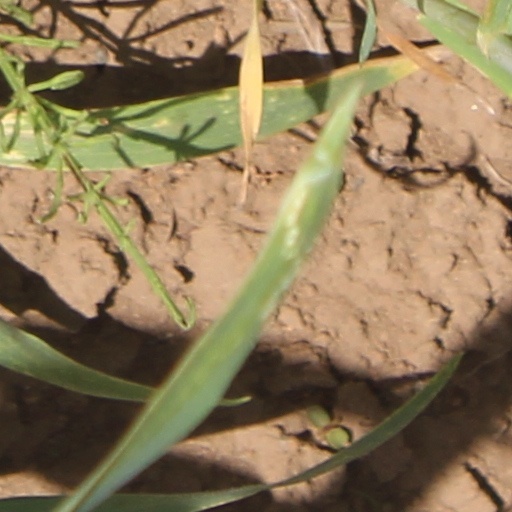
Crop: wheat